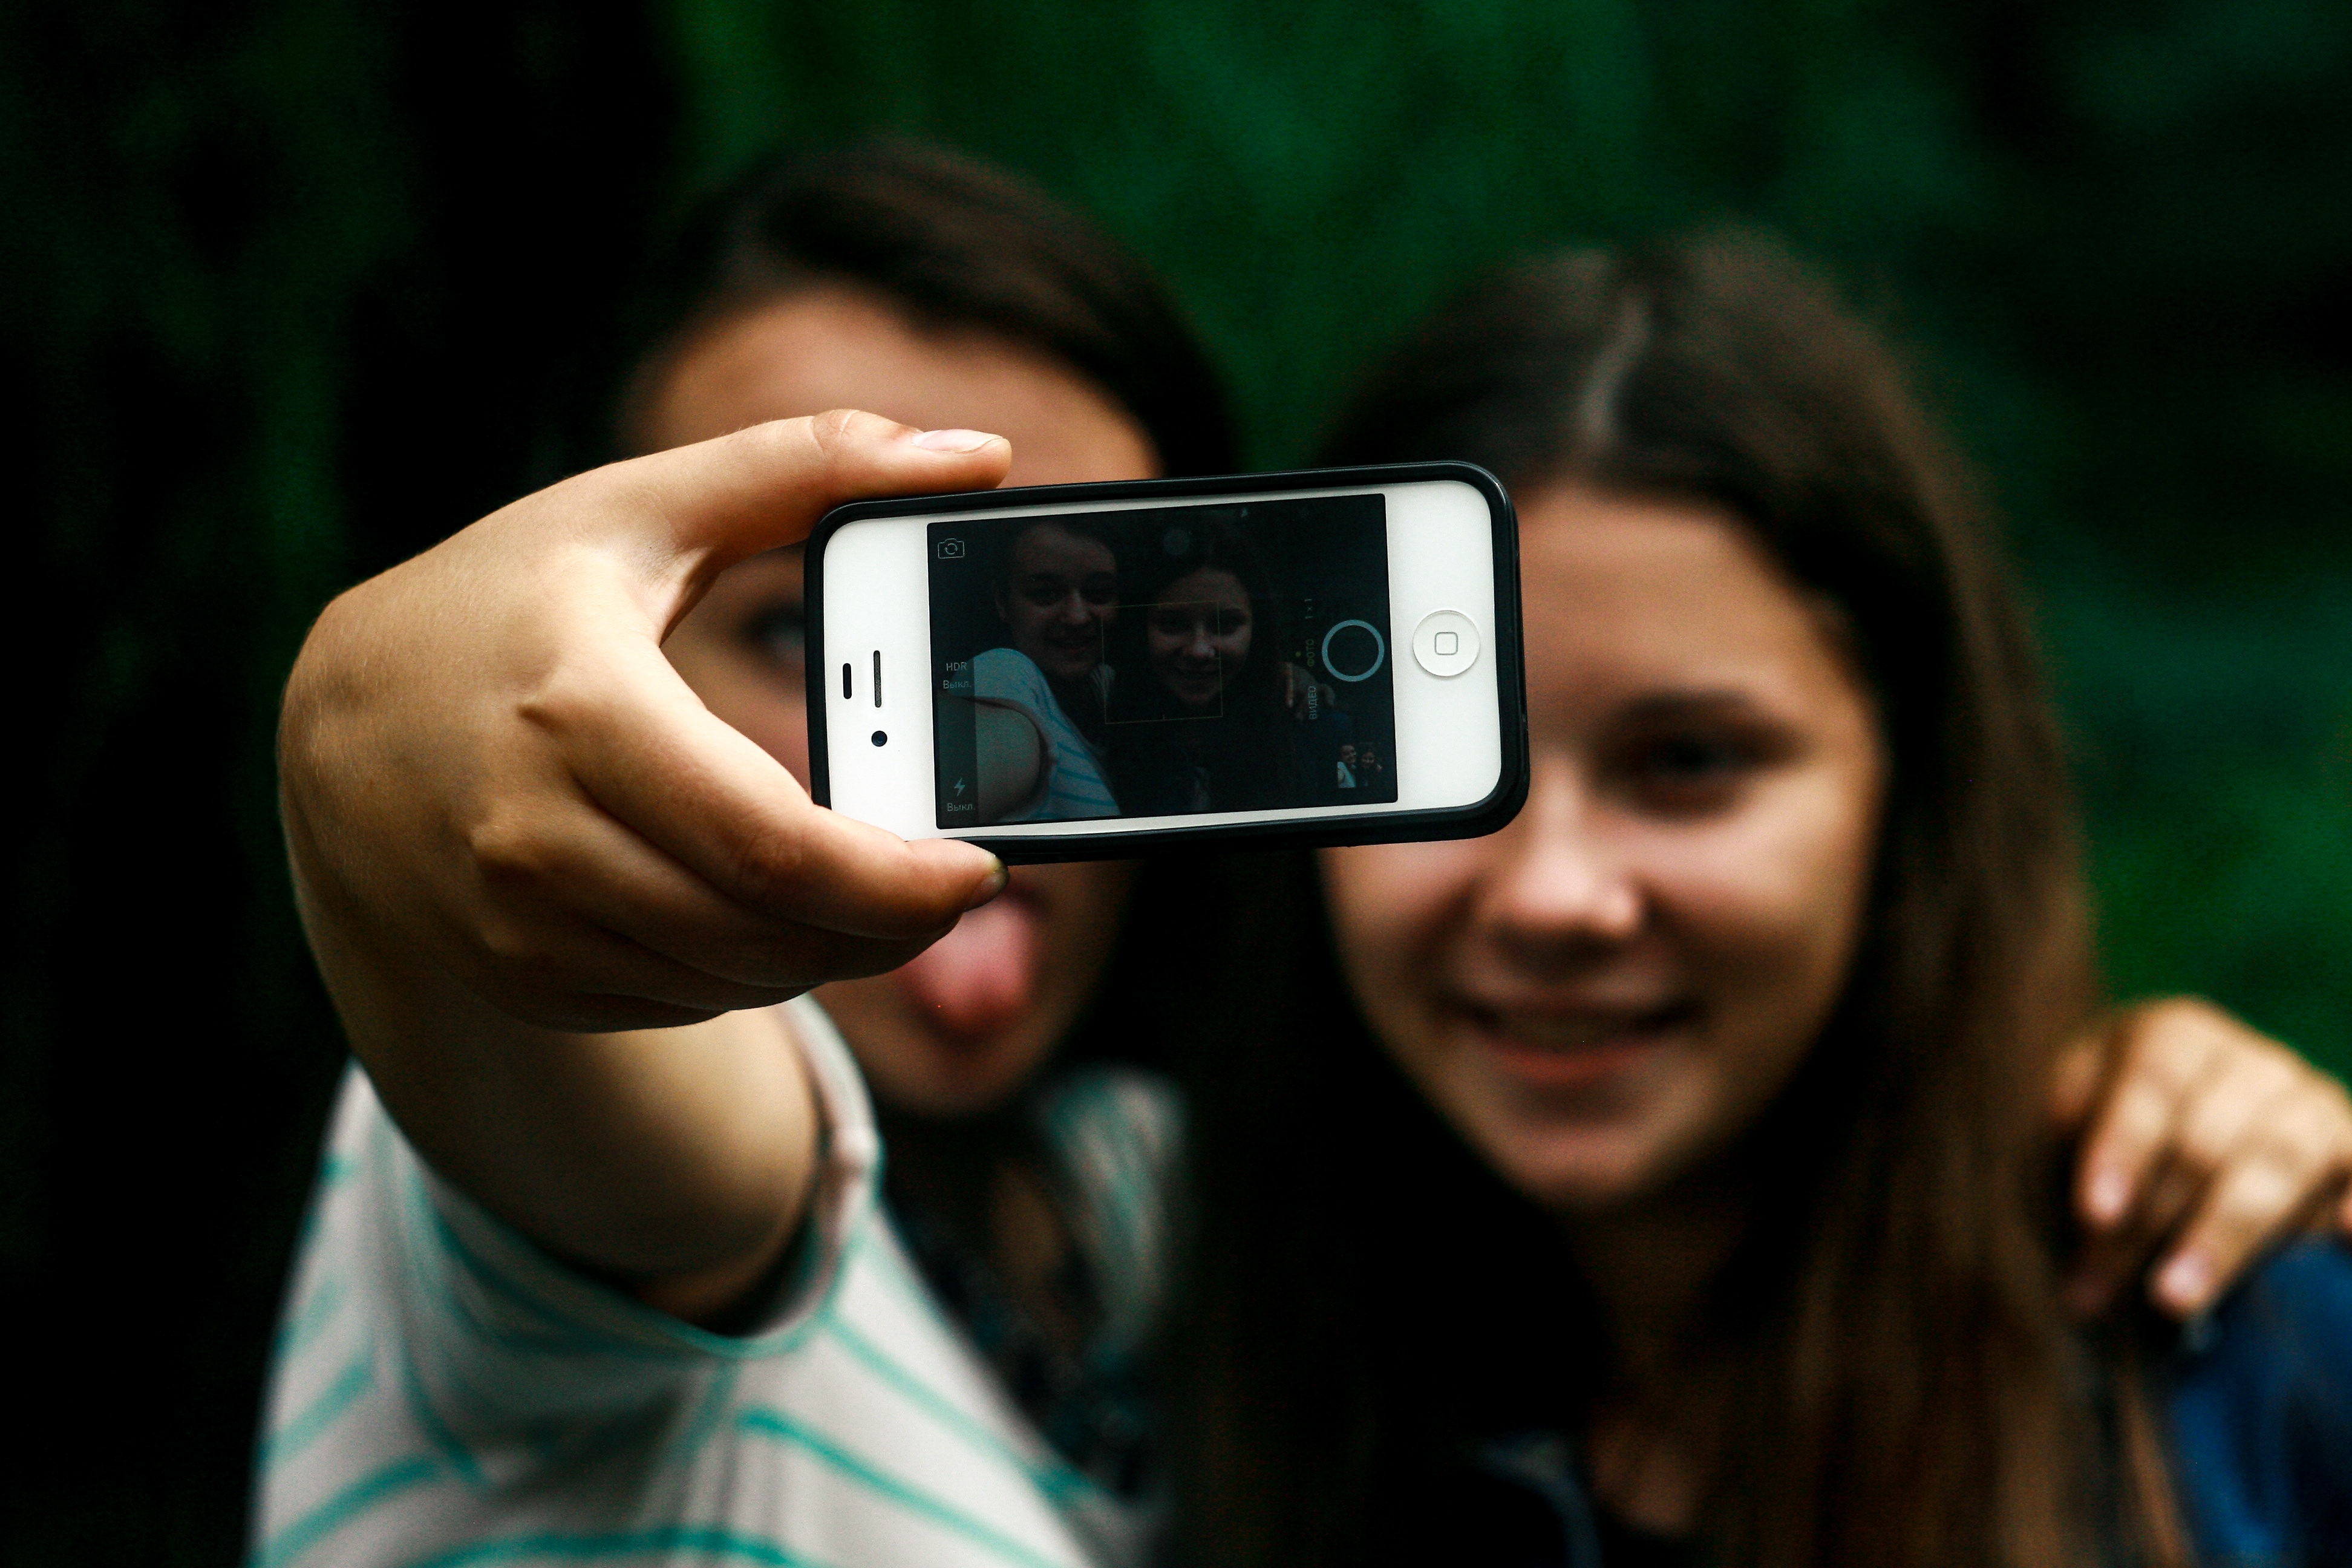
hand, person, girl, photography, gadget, mobile phone, smile, eye, selfie, photograph, skin, beauty, image, emotion, interaction